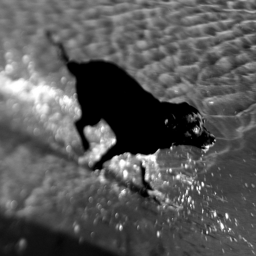
A large black dog walking across a wet beach.
The dog is swimming in the water to cool off.
A large black dog running through the water.
Black dog running along a beach in the water.
a small dog travels through some shallow water